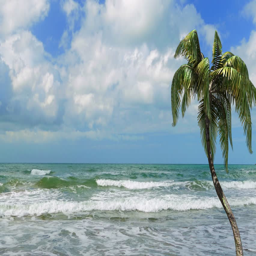
a city and the sea near the hotel